Kontrrazvedka

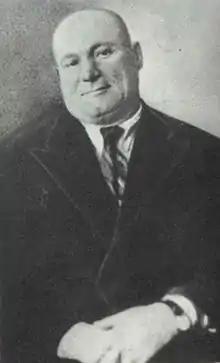
Lev Zadov, founding member and chief of the Kontrrazvedka.

In February 1919, the insurgents entered into an alliance with the Red Army, integrating themselves into Pavel Dybenko's 1st Zadneprovsk Ukrainian Soviet Division, in return for armaments. Following the capture of Berdiansk by the insurgent 3rd Brigade on 15 March, Maksim Cherednyak was appointed to form a counterintelligence division, which would procure provisions for the insurgents and hunt down collaborators of the White movement in the city. Cherednyak, who had previously organised a counterintelligence detachment for the Southern Front of the Red Army, established the Kontrrazvedka, which was immediately tasked with carrying out requisitioning in order to supply provisions to the insurgent brigade.